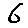
Label: 6